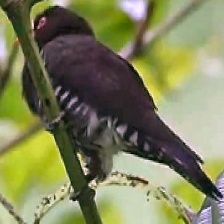
Species: VIOLET CUCKOO
Scientific name:  CHRYSOCOCCYX XANTHORHYNCHUS